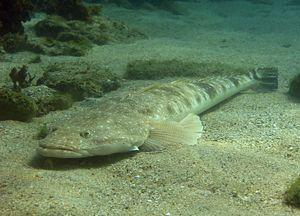
Les Platycephalidae, communément appelés poissons-crocodiles ou platycéphalidés, sont une famille de poissons téléostéens de l'ordre des Scorpaeniformes.
Le genre Platycephalus regroupe une vingtaine d'espèces de poissons de la famille des Platycephalidés. En raison de leur apparence et de leurs mœurs, la plupart des espèces sont communément appelées « poissons-crocodiles ».
Platycephalus fuscus est une espèce de poissons marins de la famille des platycéphalidés.